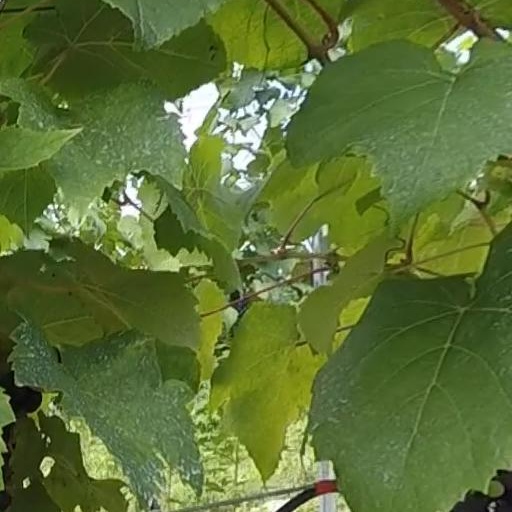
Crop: grape